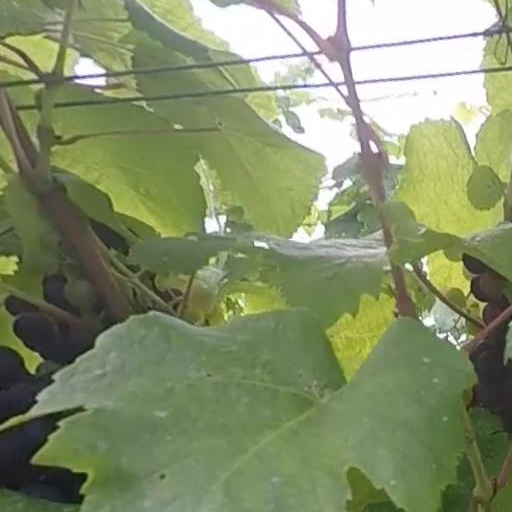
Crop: grape